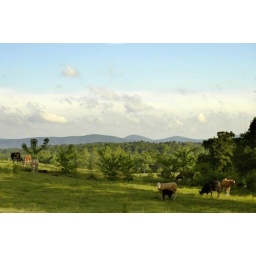
cows in pasture with moutains and clouds